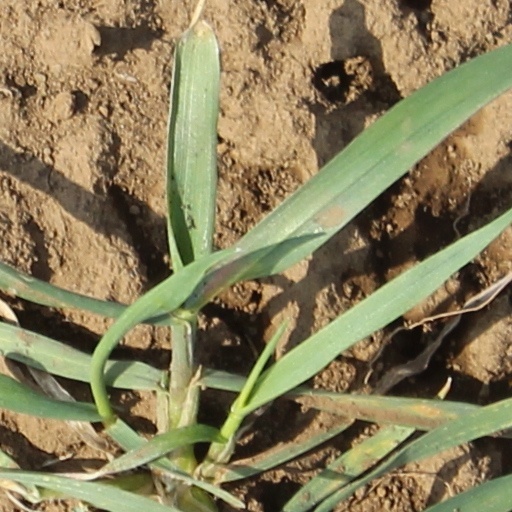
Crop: wheat